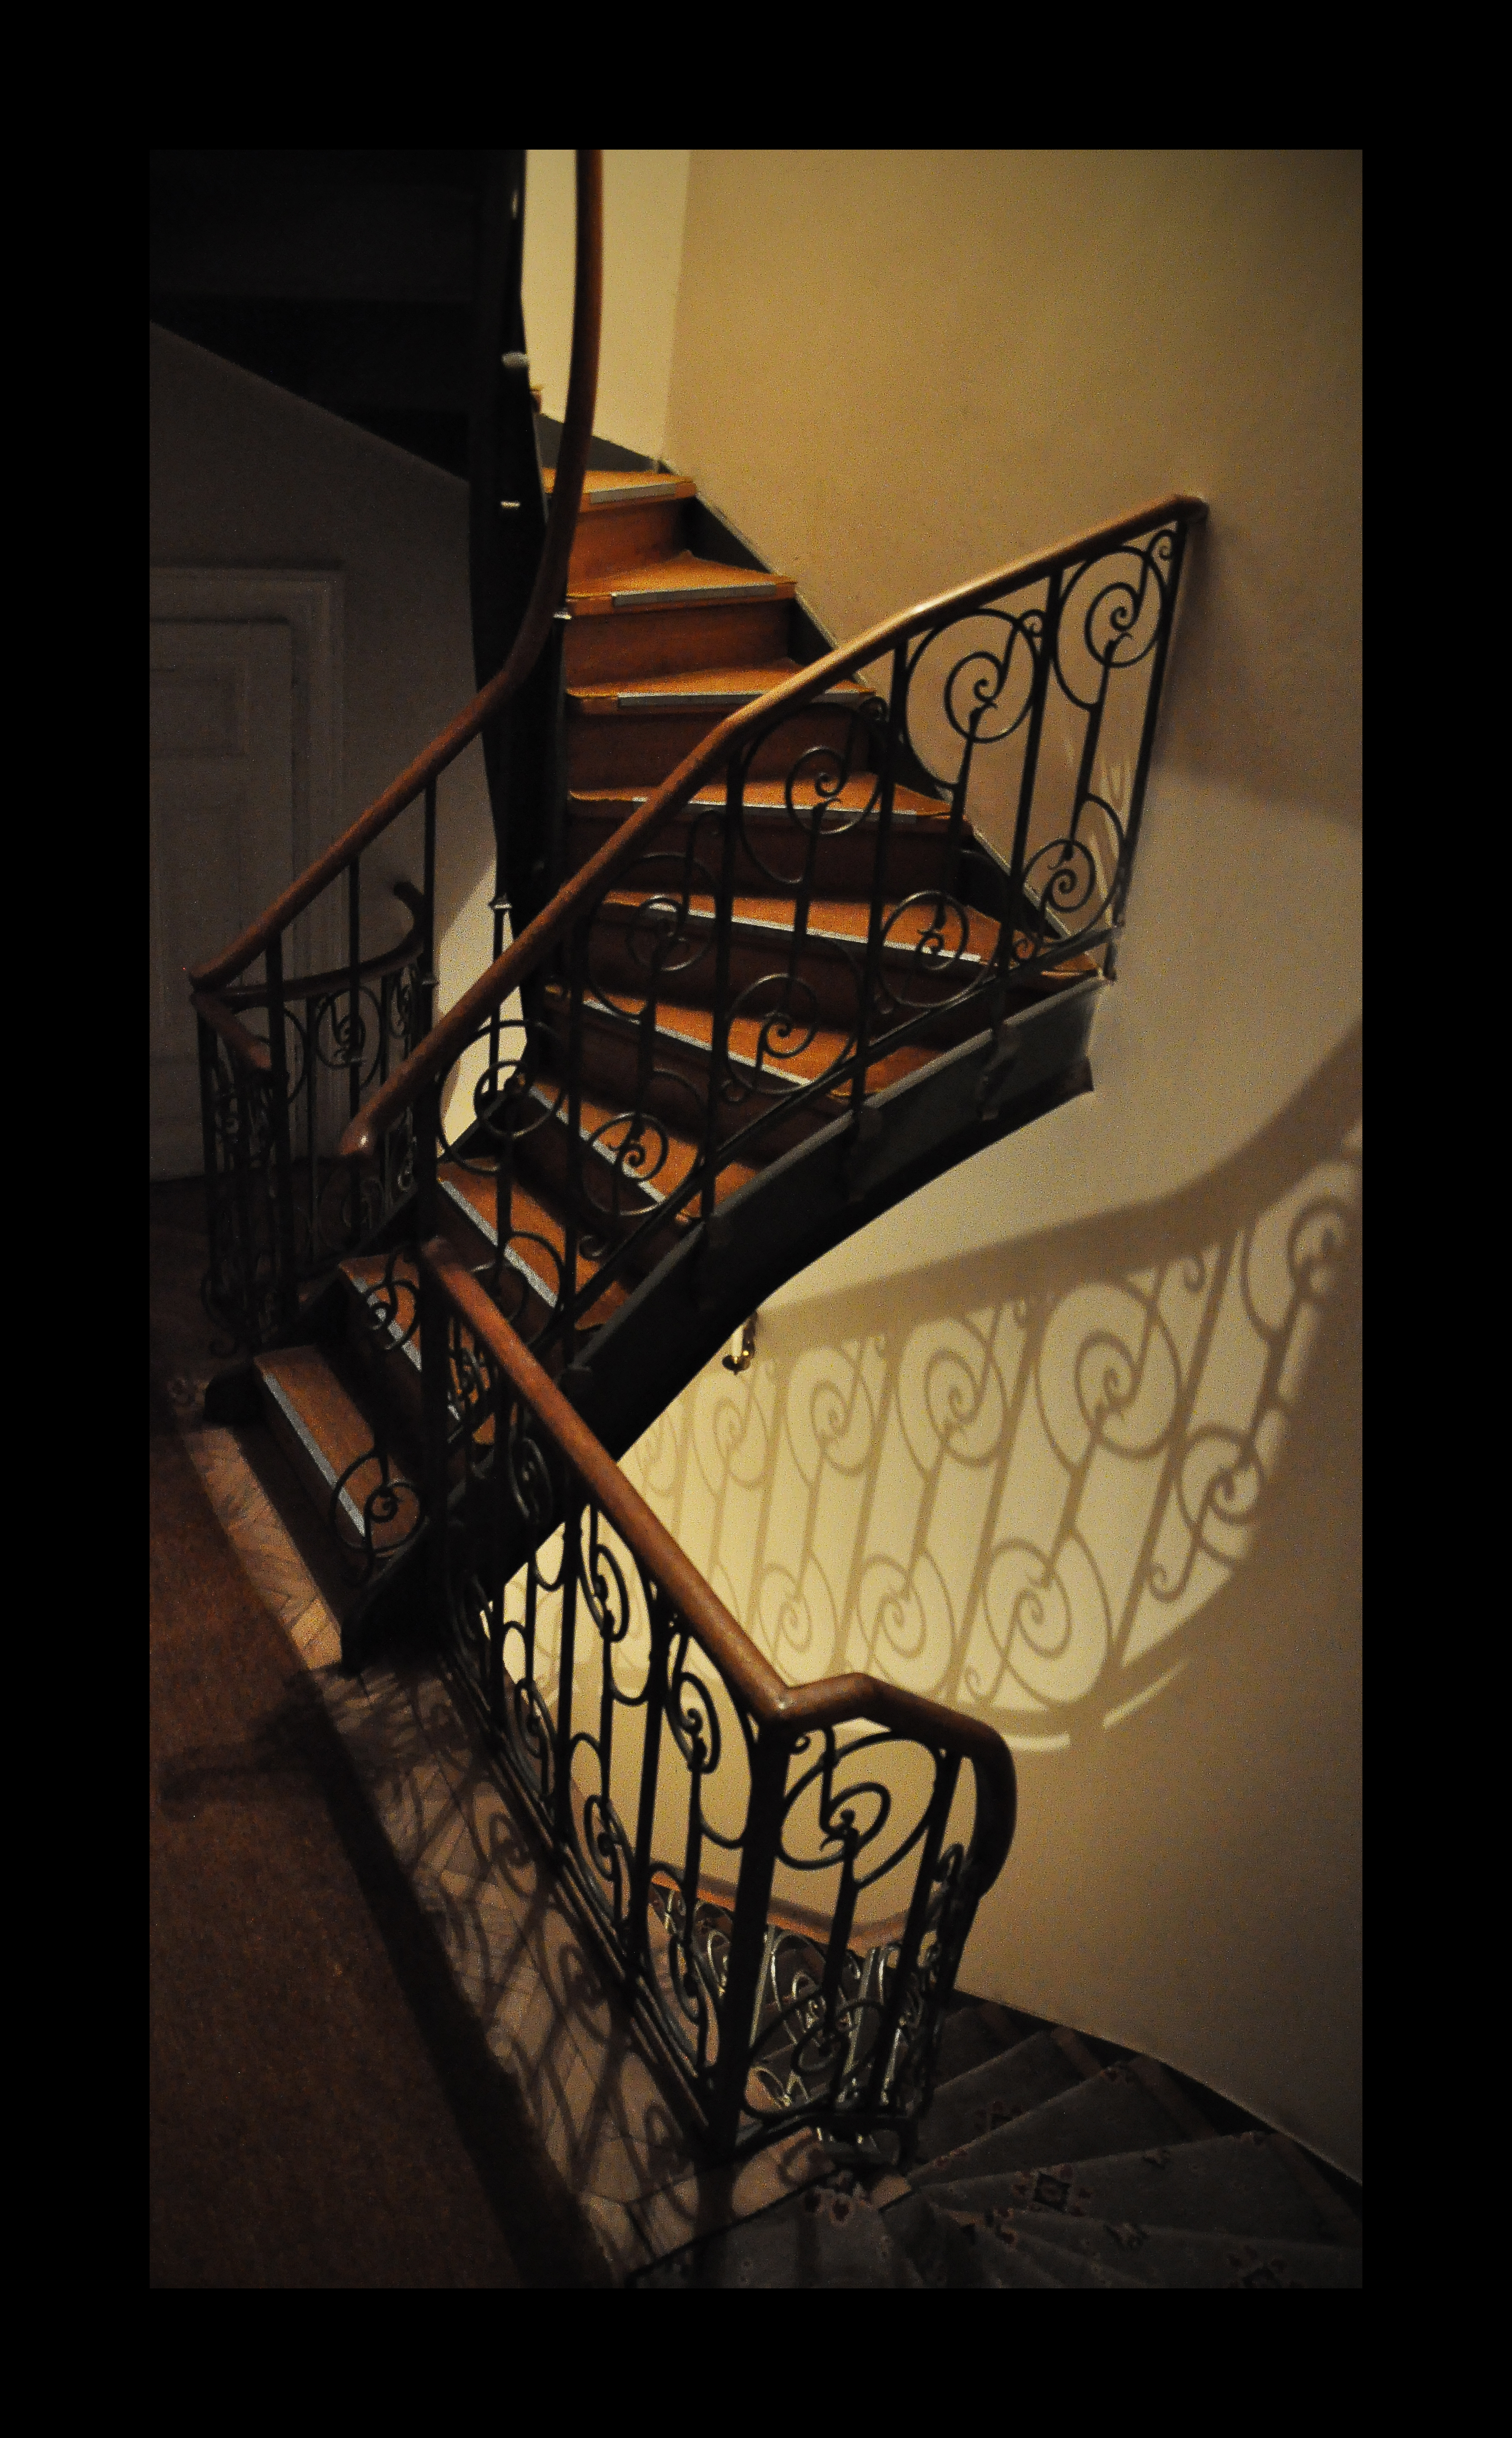
architecture, photography, glass, monument, photo, furniture, font, photos, de, stairs, fotografie, iron, romania, arhitectura, romanian, patrimoniu, sinaia, scara, modern art, lmiphiima1669604